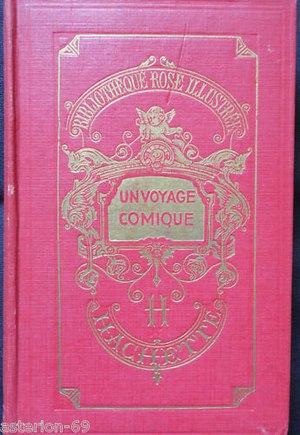
Magdeleine du Genestoux, Un voyage comique, Bibliothèque rose, 1939, illustrations d'Henri Fournier.
Louise Pierrette Marie Magdeleine Calemard du Genestoux, connue aussi sous son nom de femme mariée Madeleine Arrigon, est une éditrice et un auteur français de romans pour enfants. Souvent qualifiée d'héritière de la comtesse de Ségur, elle est l'auteur de soixante-deux titres entre 1918 et 1942, année de sa mort, notamment pour la Bibliothèque rose des éditions Hachette.